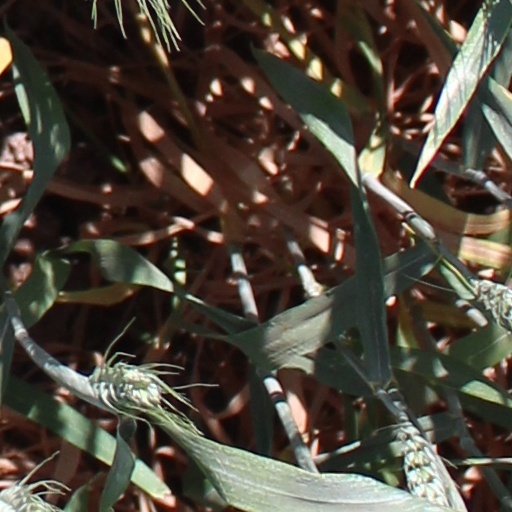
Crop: wheat